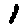
Label: 1